Seremban

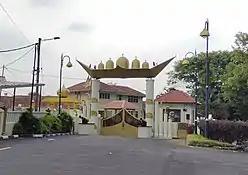
The official residence of the Undang of the Luak of Sungai Ujong in Ampangan.

Seremban was founded as Sungei Ujong (or Sungai Ujong). While the town was renamed Seremban thereafter, the name Sungai Ujong most prominently persists as a street name for a road adjoining the southern side of town (Sungai Ujong Road, or "Jalan Sungai Ujong"). It is also the name of a "luak" (chiefdom) that formed Negeri Sembilan, that covers the eponymous district as well as neighbouring Port Dickson District.